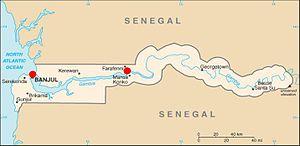
Carabane, également appelé Karabane, est à la fois une île et un village situés à l'extrême sud-ouest du Sénégal, dans l'embouchure du fleuve Casamance. Site paradisiaque, doté d'un climat agréable et d'une luxuriante végétation, c'est aussi du point de vue historique le premier comptoir colonial français en Casamance. Dans un environnement maritime et fluvial propice à l'exploitation halieutique, l'île vit pourtant au rythme du calendrier rizicole, car les Diolas, majoritaires à Karabane, sont avant tout des terriens : on a pu parler de véritable « civilisation du riz » en Basse-Casamance. En complément — tant alimentaire qu'économique —, ils pratiquent aussi la pêche artisanale et la collecte de crustacés, mais les pêcheurs professionnels viennent surtout d'autres régions.